Stagecoach Outlaws

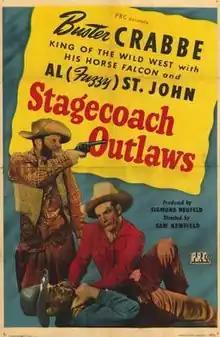
Theatrical release poster

Stagecoach Outlaws is a 1945 American Western film directed by Sam Newfield and written by Fred Myton. The film stars Buster Crabbe, Al St. John, Frances Gladwin, Ed Cassidy, I. Stanford Jolley and Kermit Maynard. The film was released on August 17, 1945, by Producers Releasing Corporation.